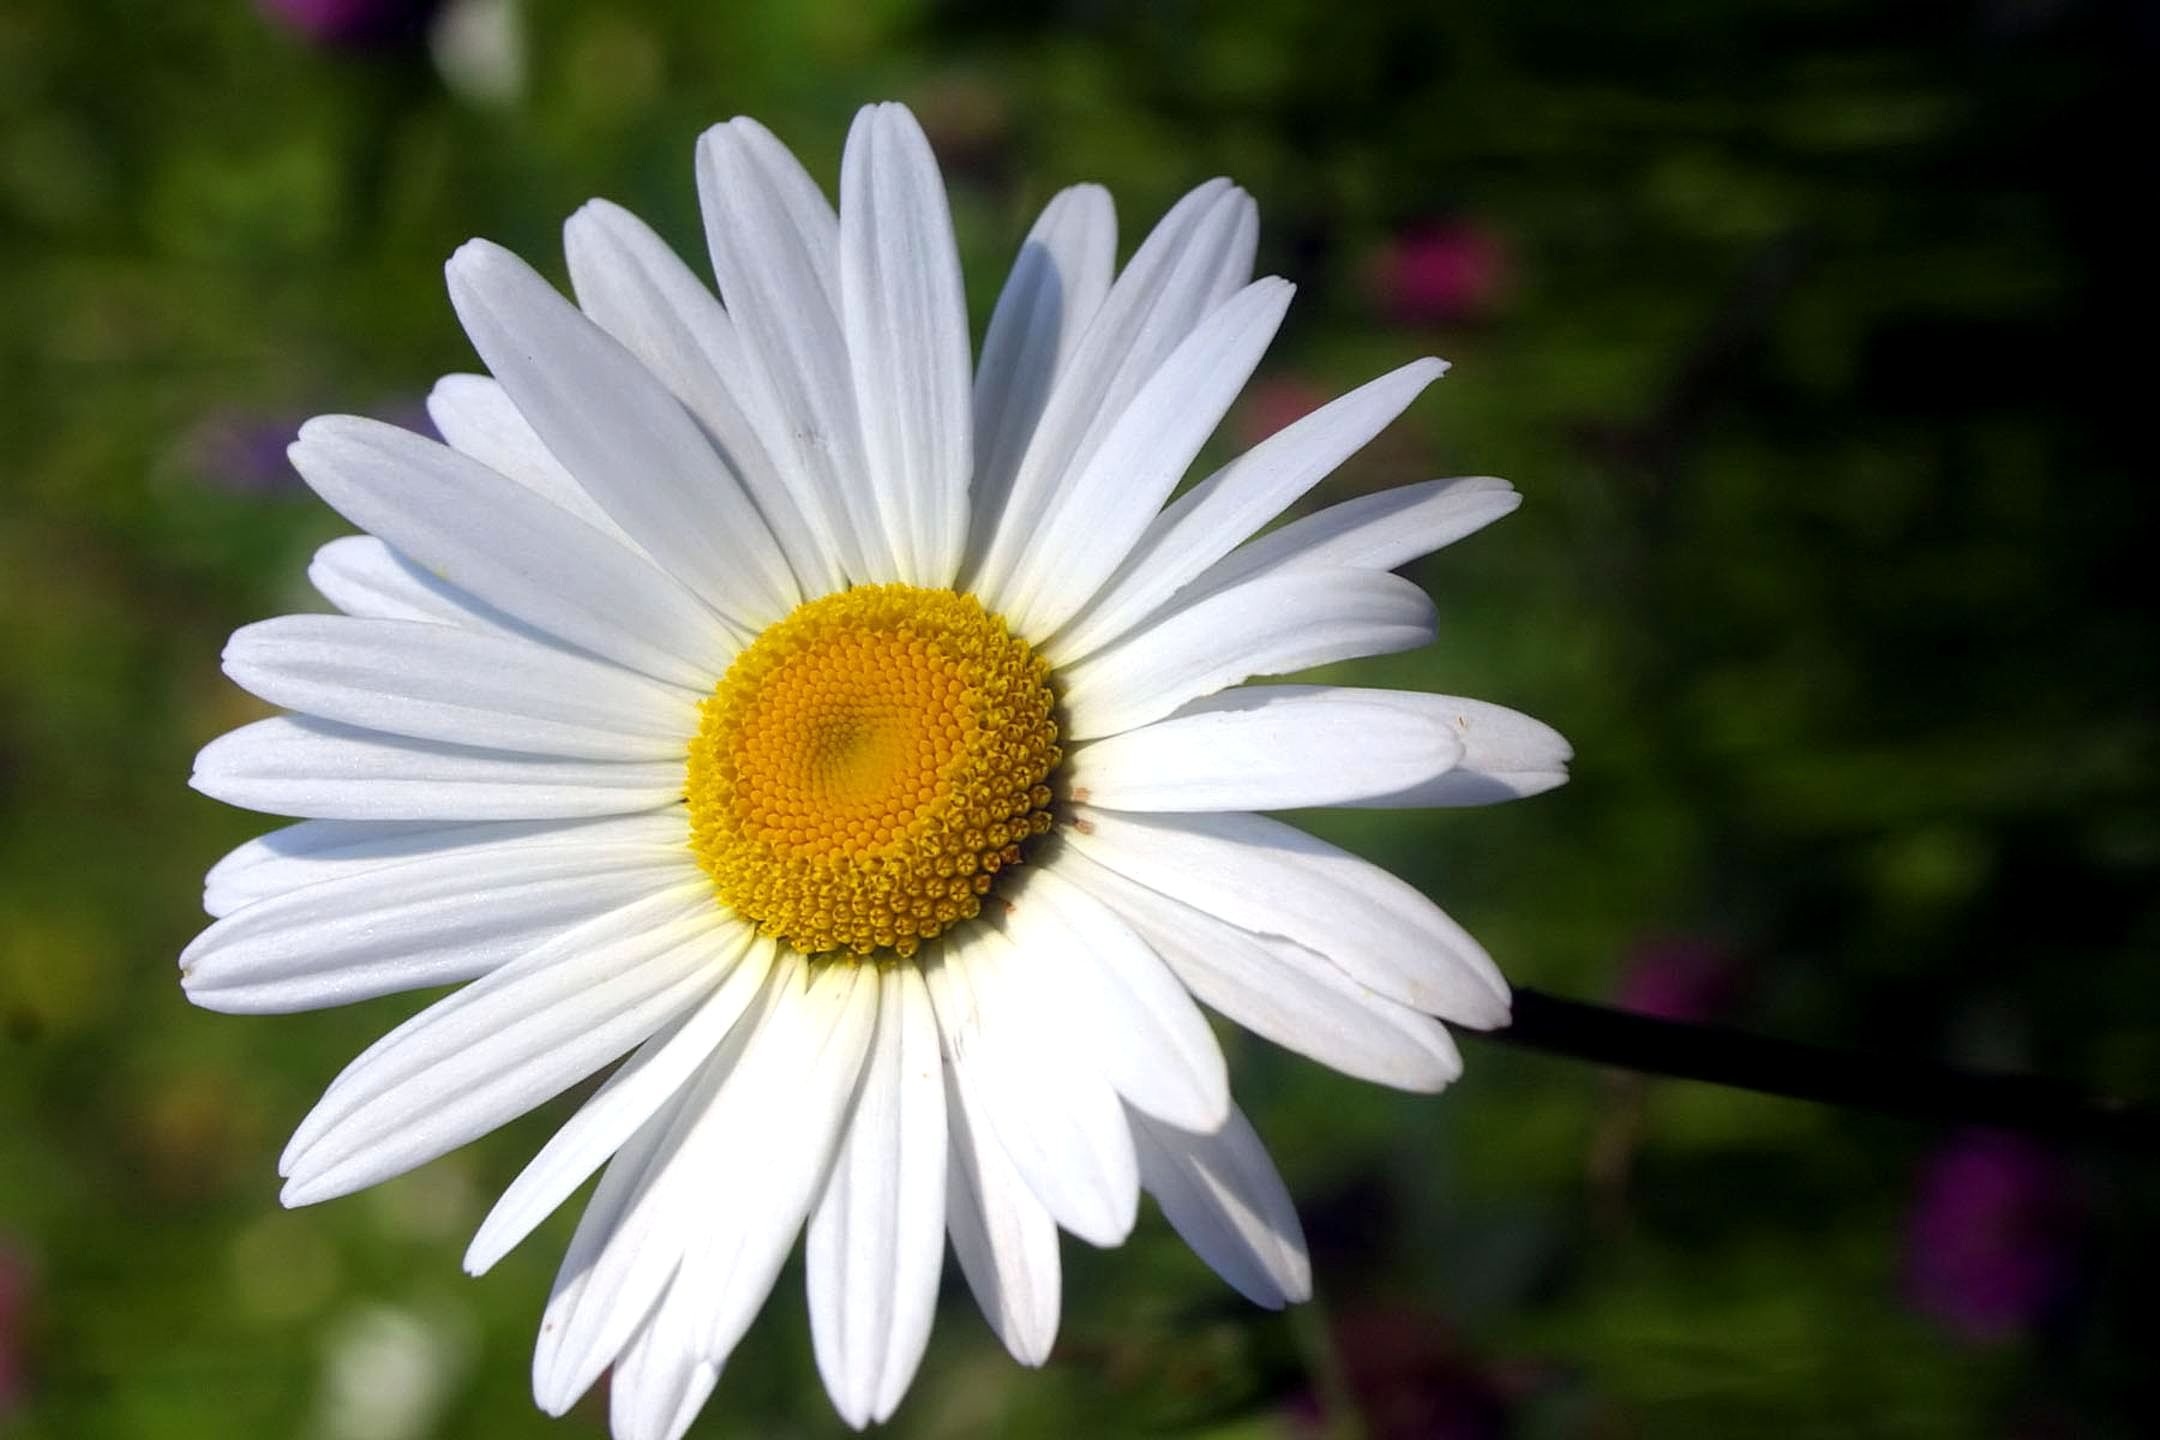
blossom, plant, white, flower, petal, floral, daisy, macro, fresh, botany, blooming, flora, wildflower, close up, petals, macro photography, flowering plant, daisy family, oxeye daisy, annual plant, plant stem, land plant, marguerite daisy